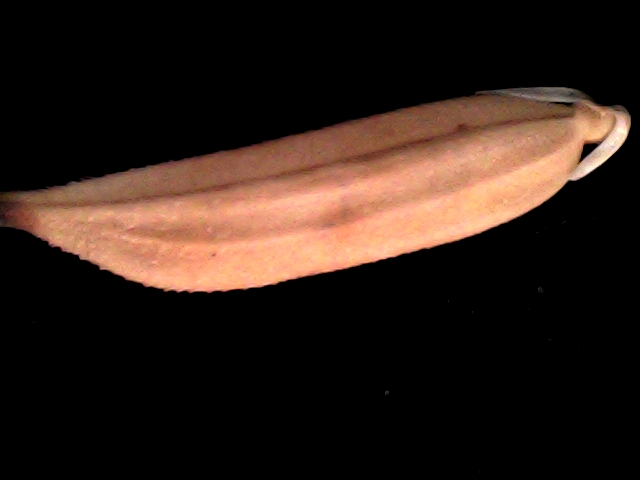
Rice variety: BD70